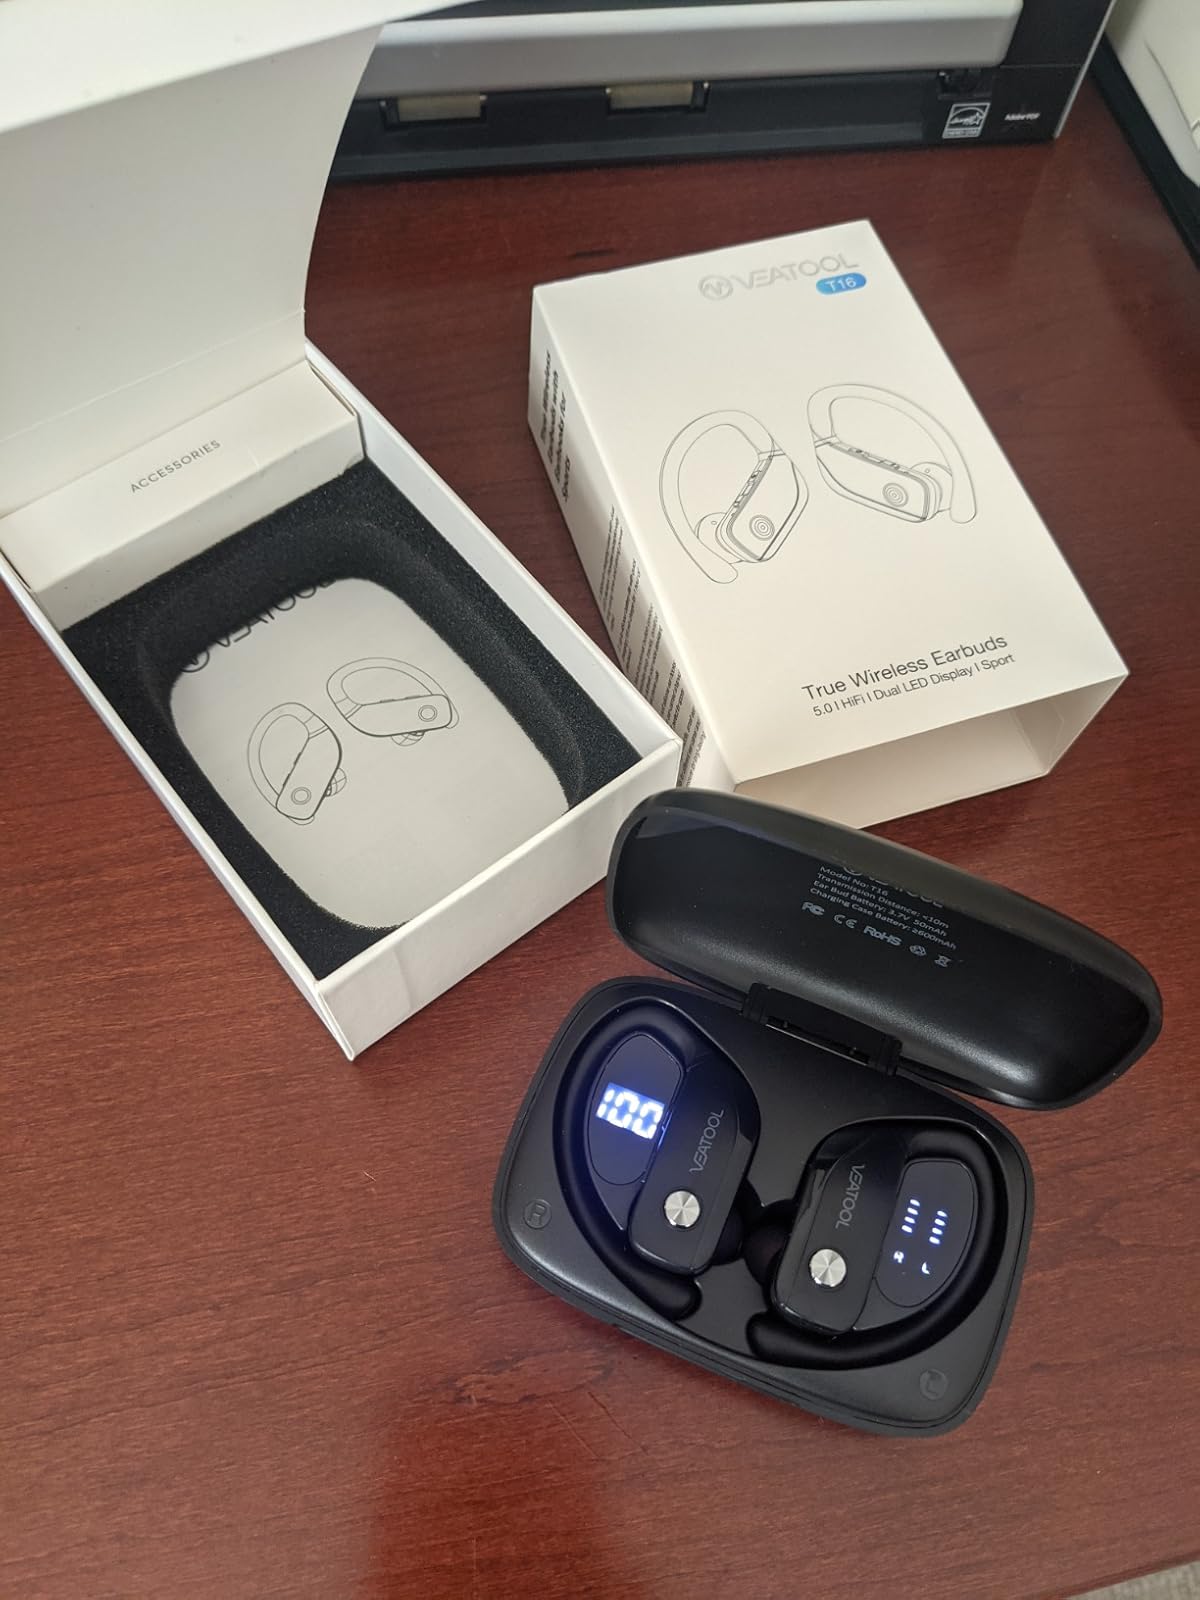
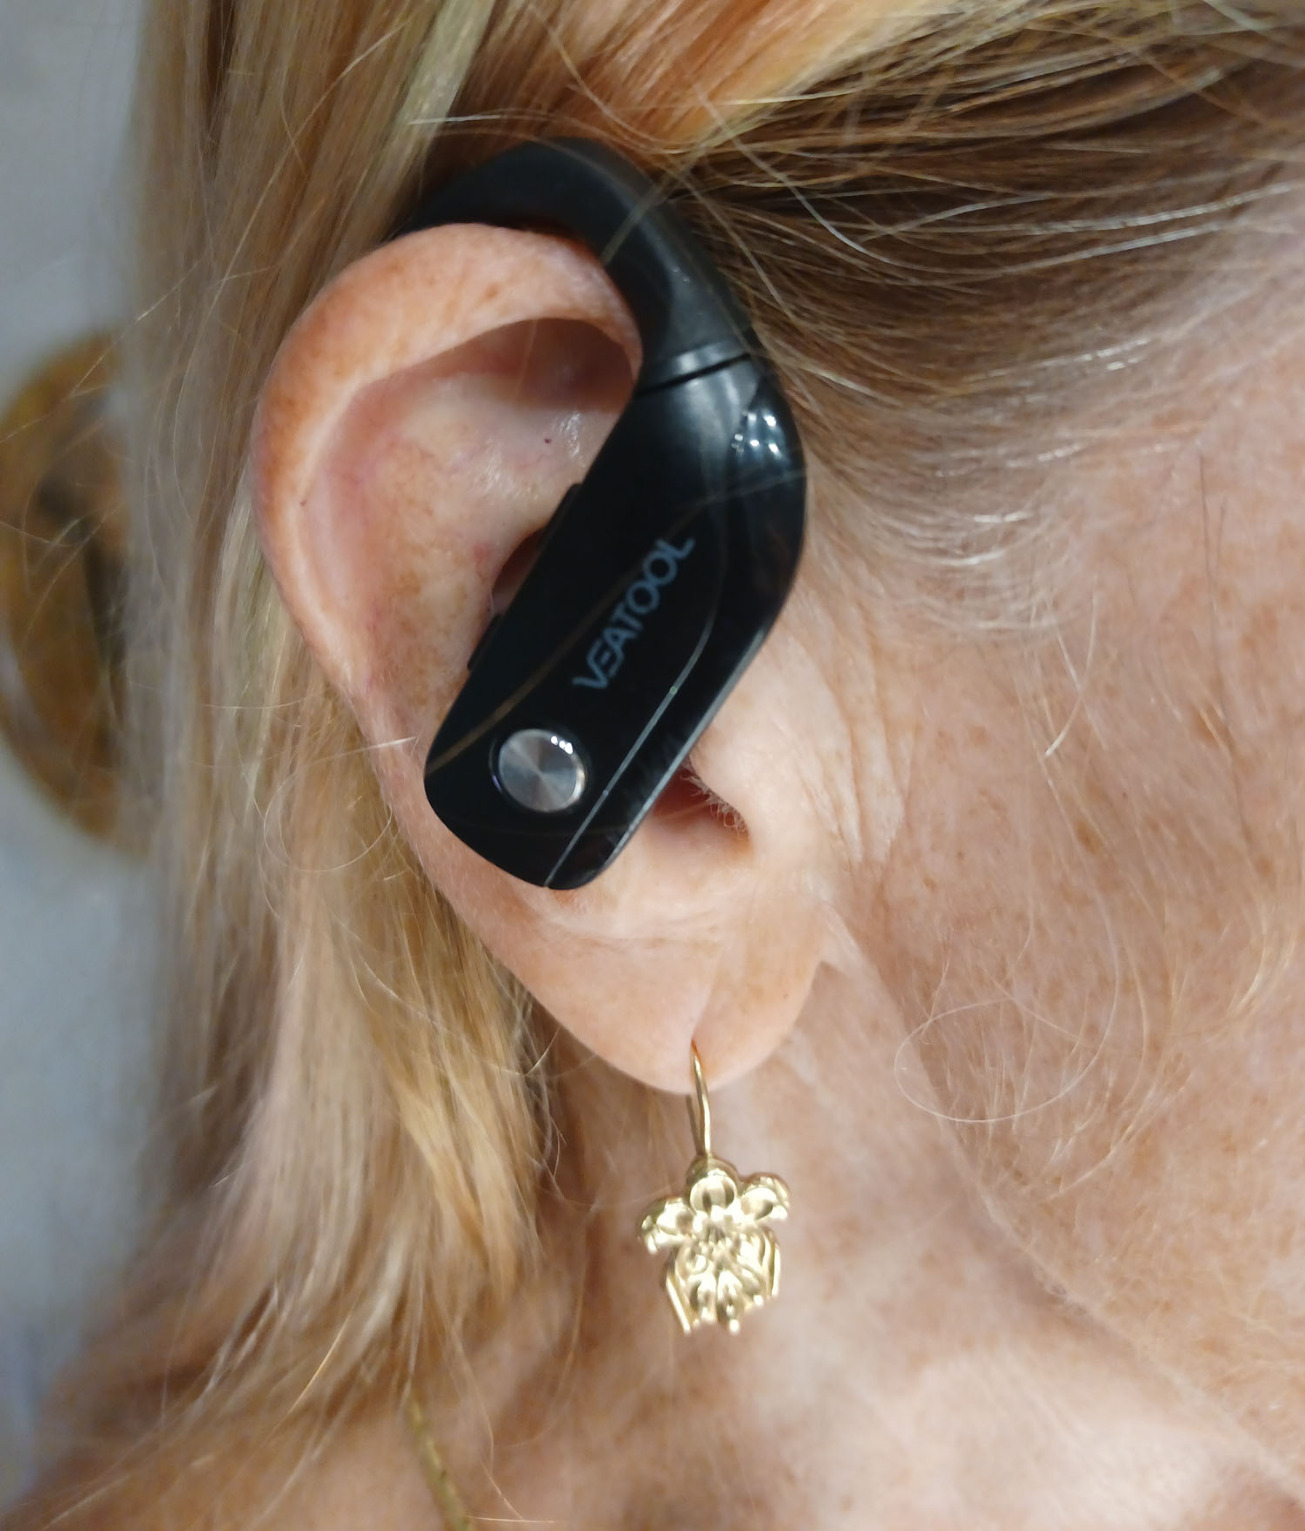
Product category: earbuds
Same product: yes